5th Special Operations Regiment (Slovakia)

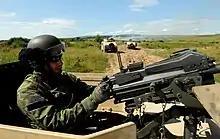
A member of the 5th Special Forces Regiment conducts security inside HMMWV.

The 5. Pluk špeciálneho určenia, "5. PŠU" (literally "5th Special Purpose Regiment") is based in Žilina, and serves as the Slovak Armed Forces primary counter-terrorism and special operations unit. The unit is the main component of the newly created Special Operations Forces (SK SOCOM).